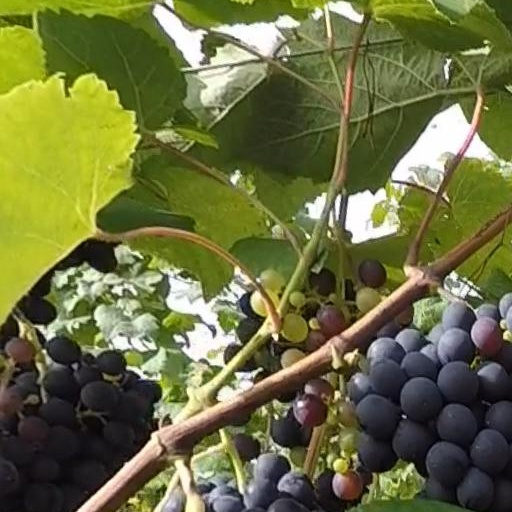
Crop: grape